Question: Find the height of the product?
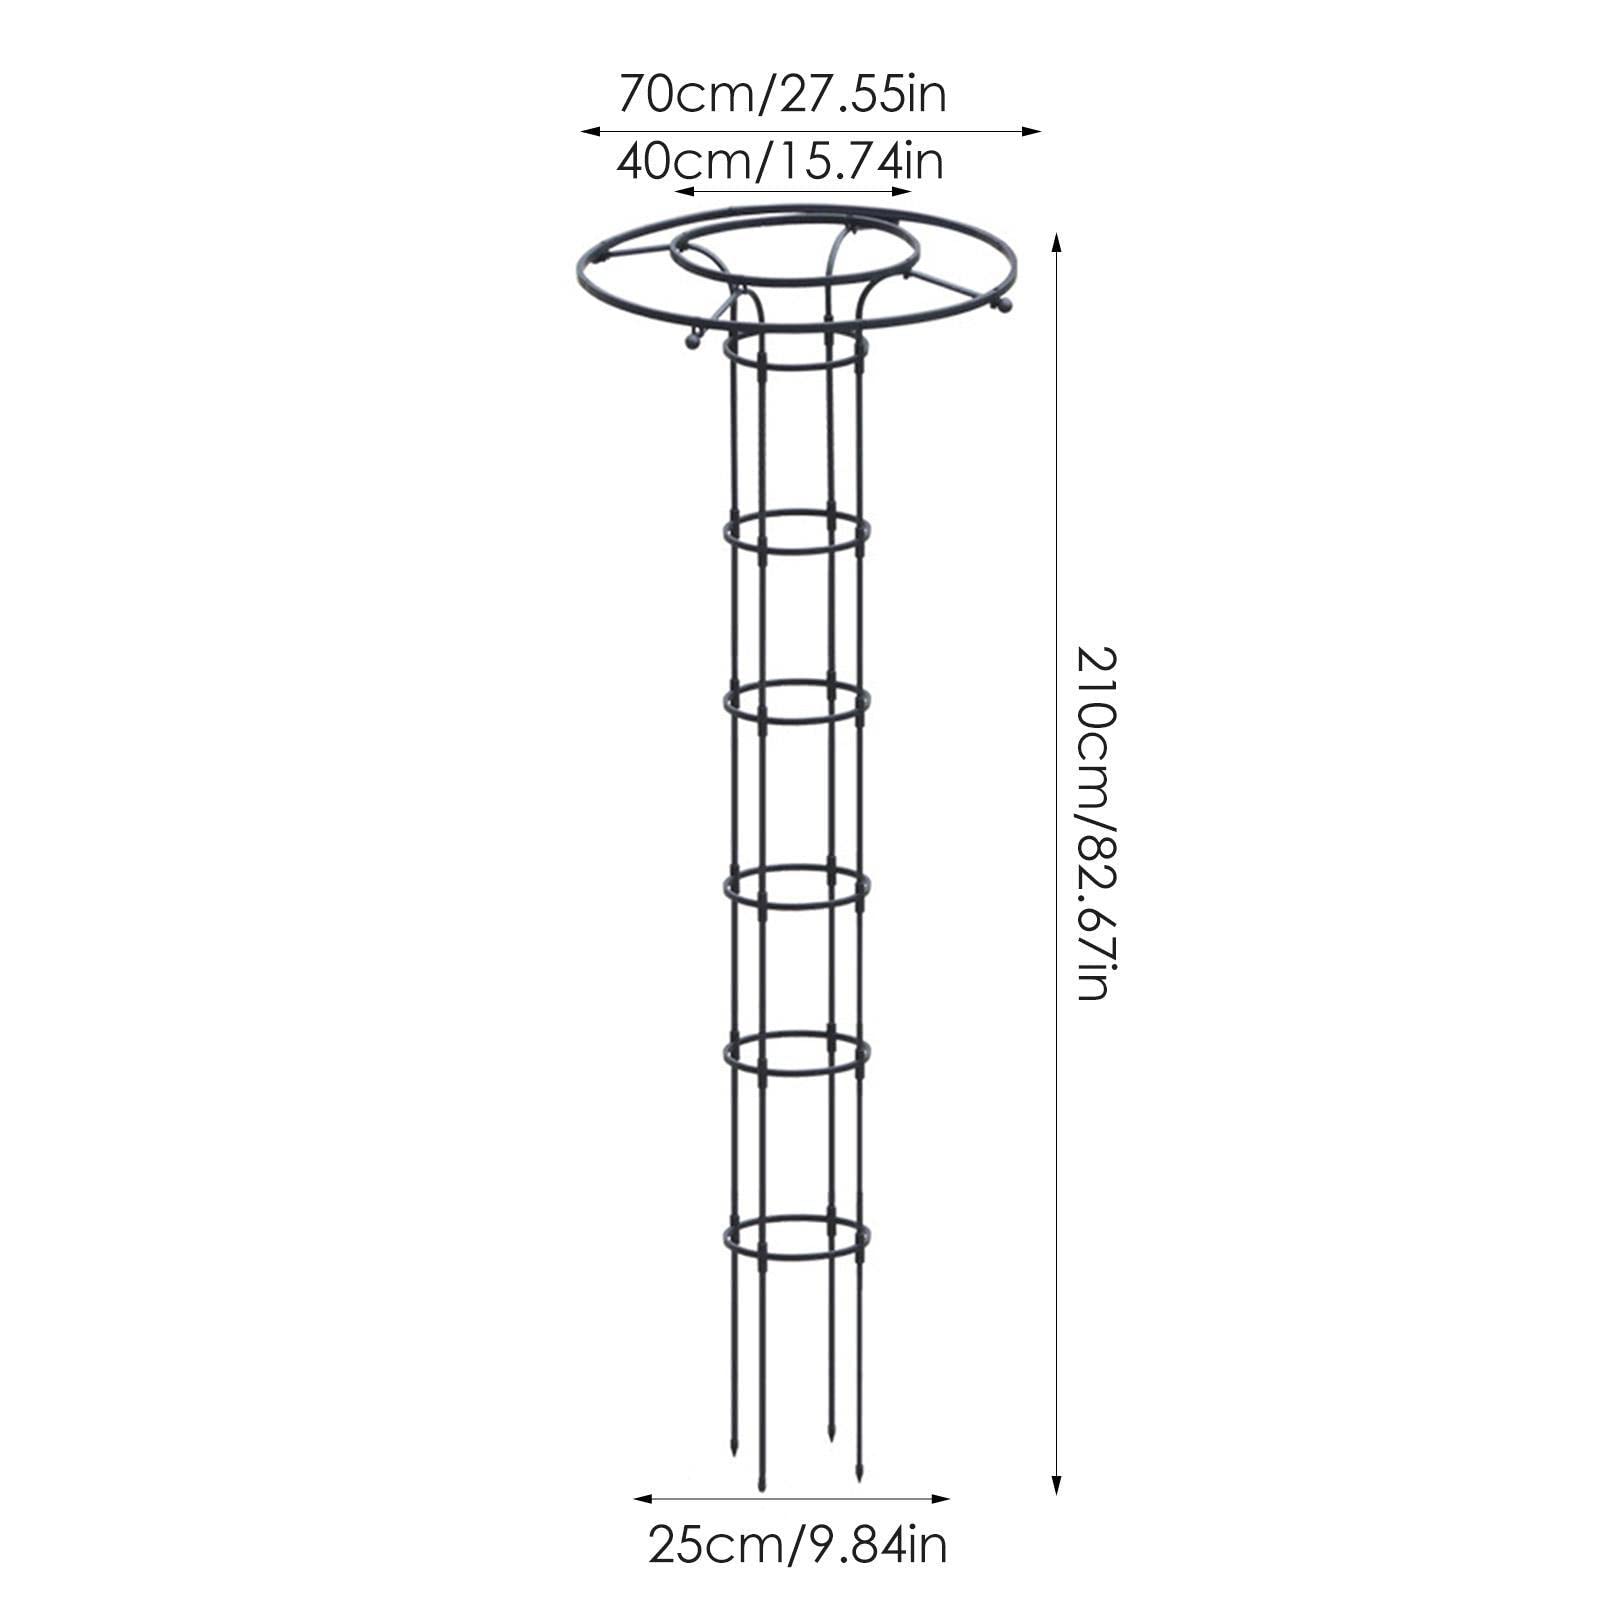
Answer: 210.0 centimetre